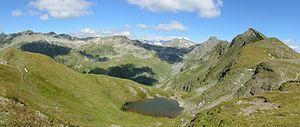
Panorama de la vallée de Naßfeld dans les Alpes autrichiennes, vu depuis le refuge Hagener Hütte du col de Niederer Tauern. Parc national des Hohe Tauern, land de Salzbourg, Autriche. Polski: Panorama doliny Naßfeld widziana ze